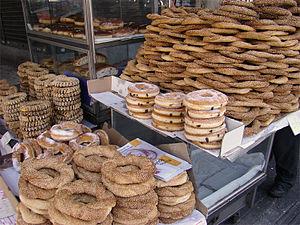
Athènes, Grèce.